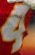
Number: 4